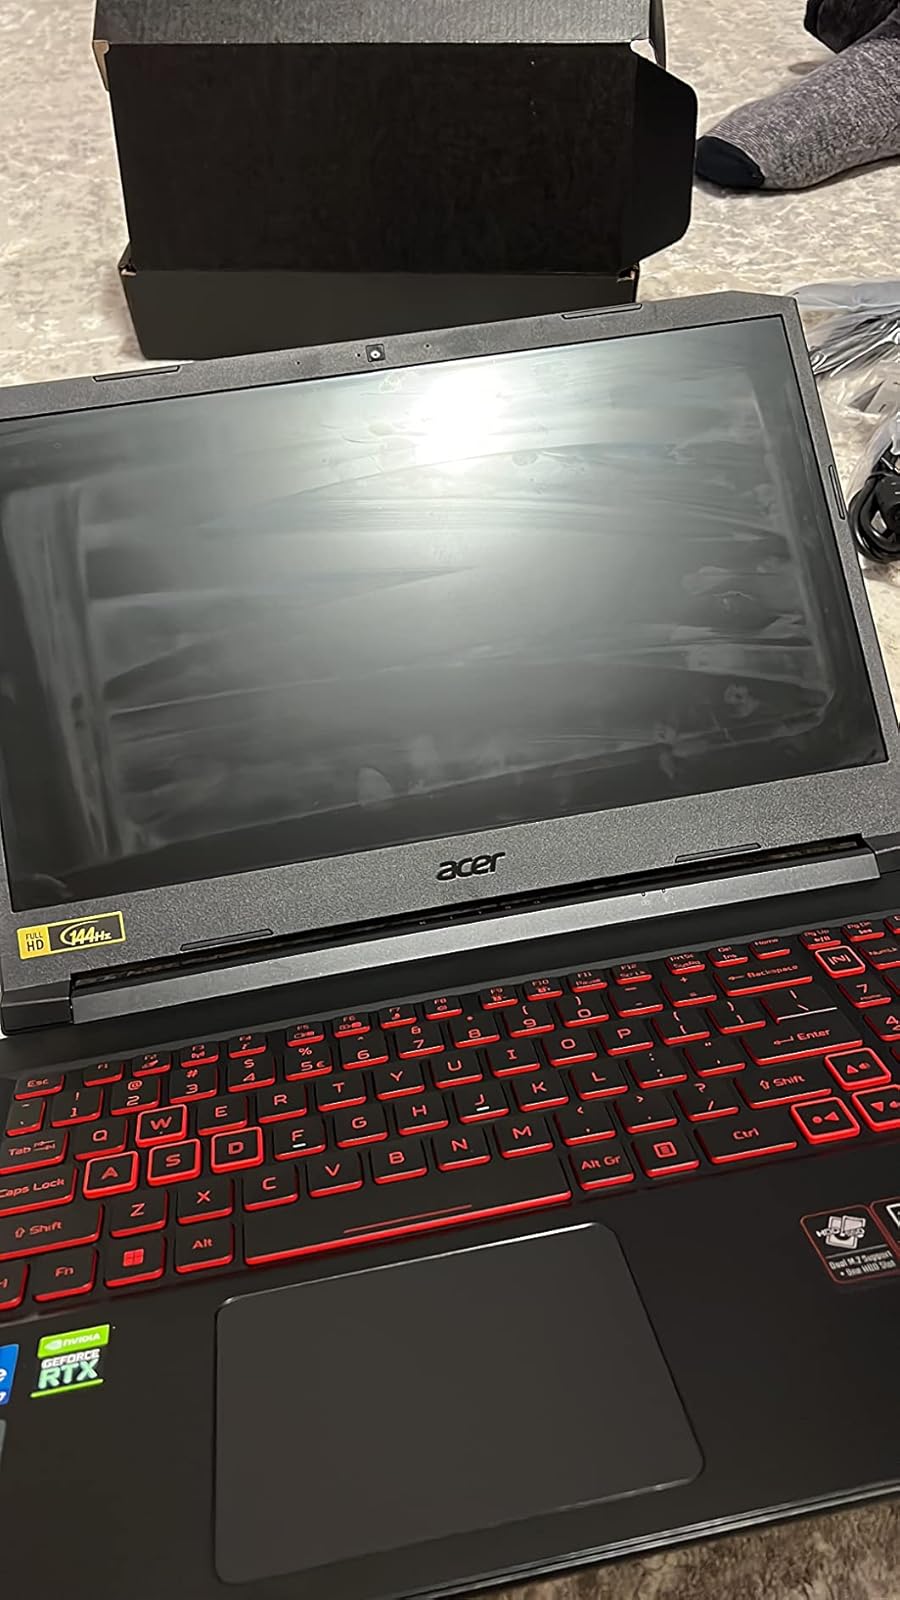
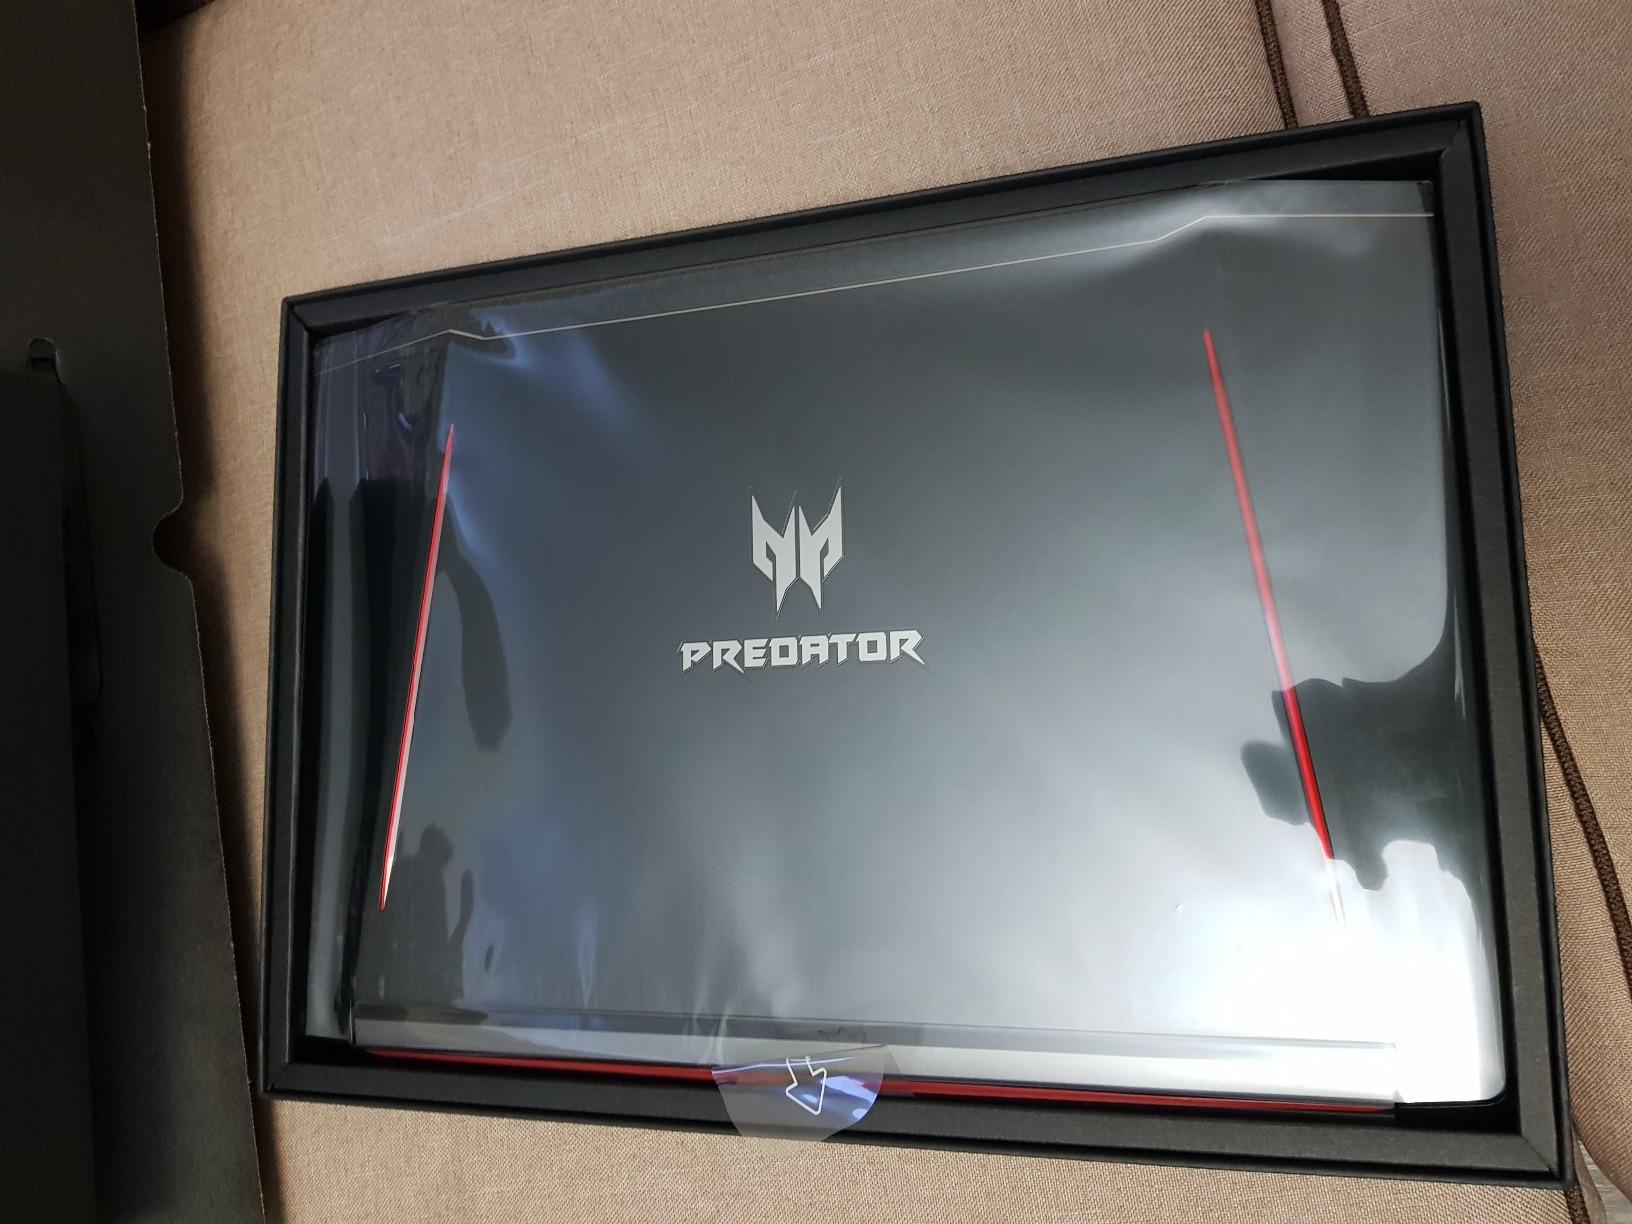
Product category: laptop
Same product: no